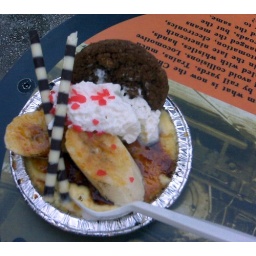
$3 at the Minneapolis farmers market by the stone arch bridge. Seriously good eats!